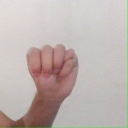
अक्षर: म